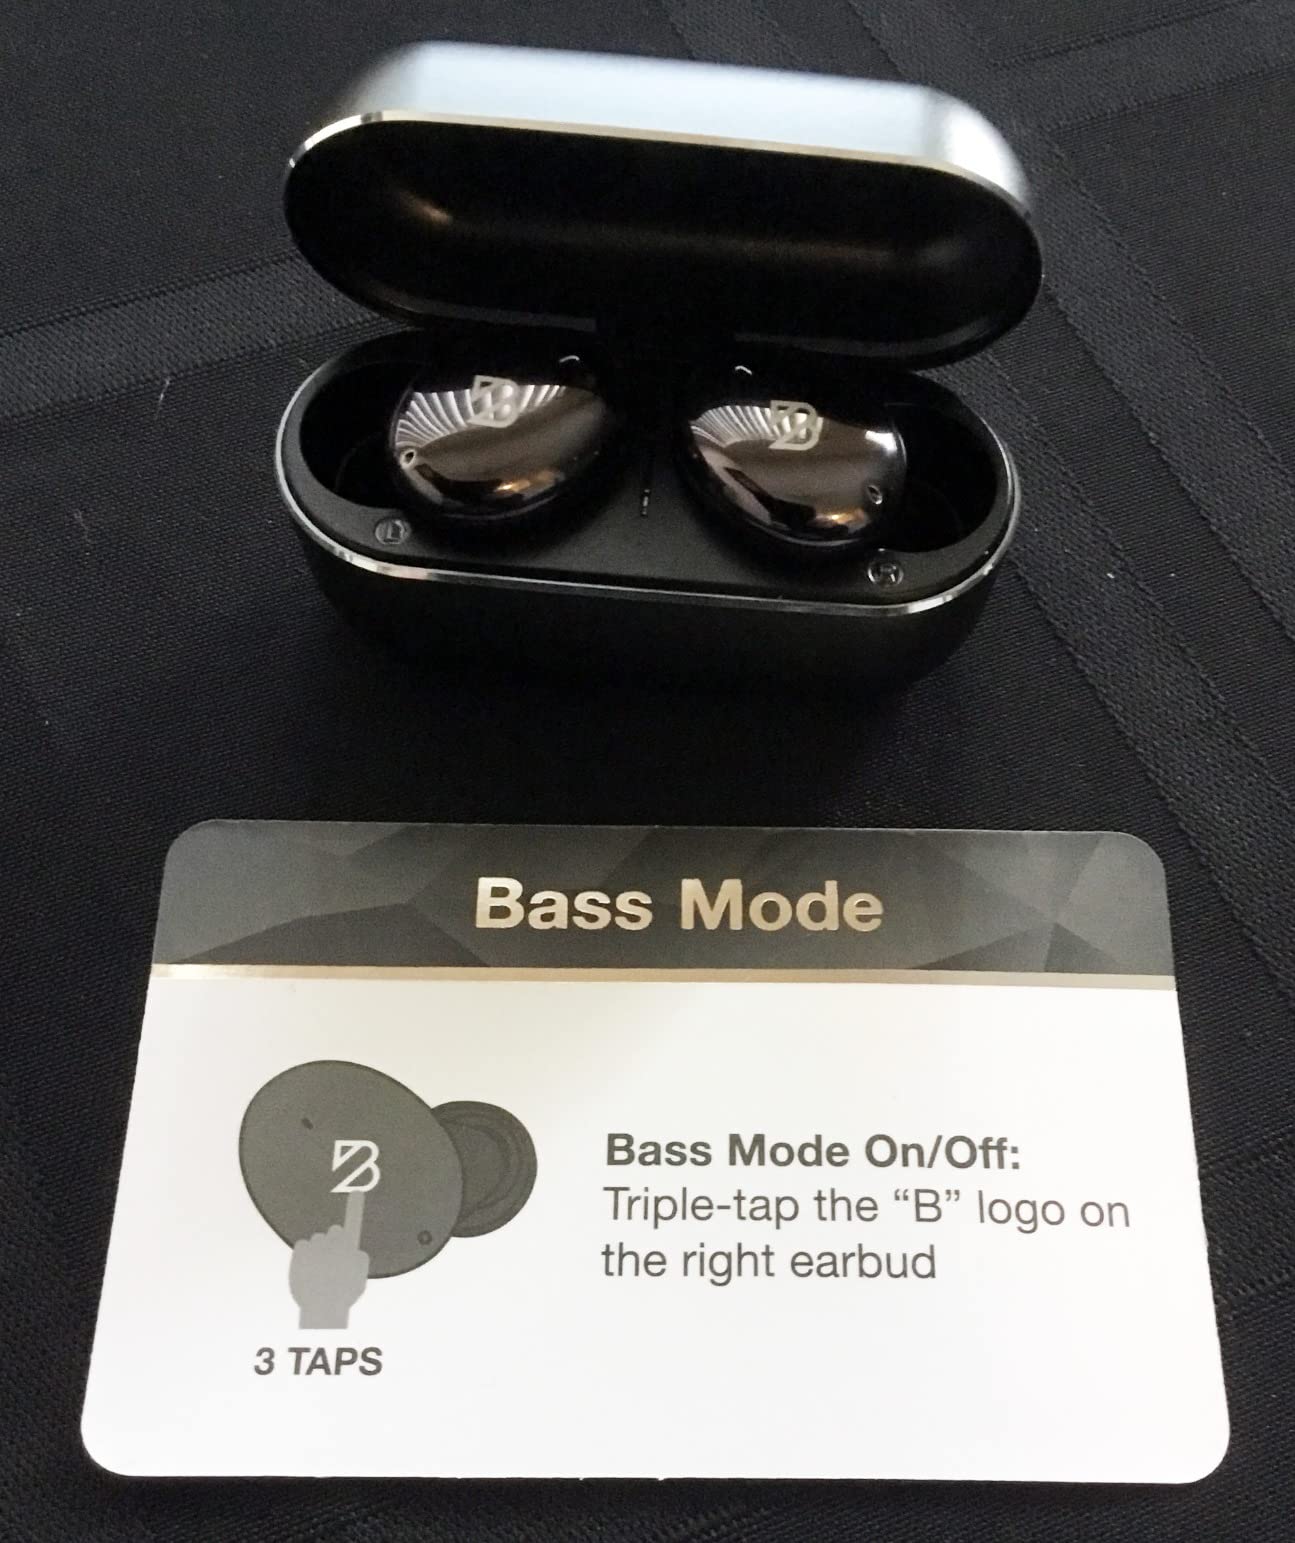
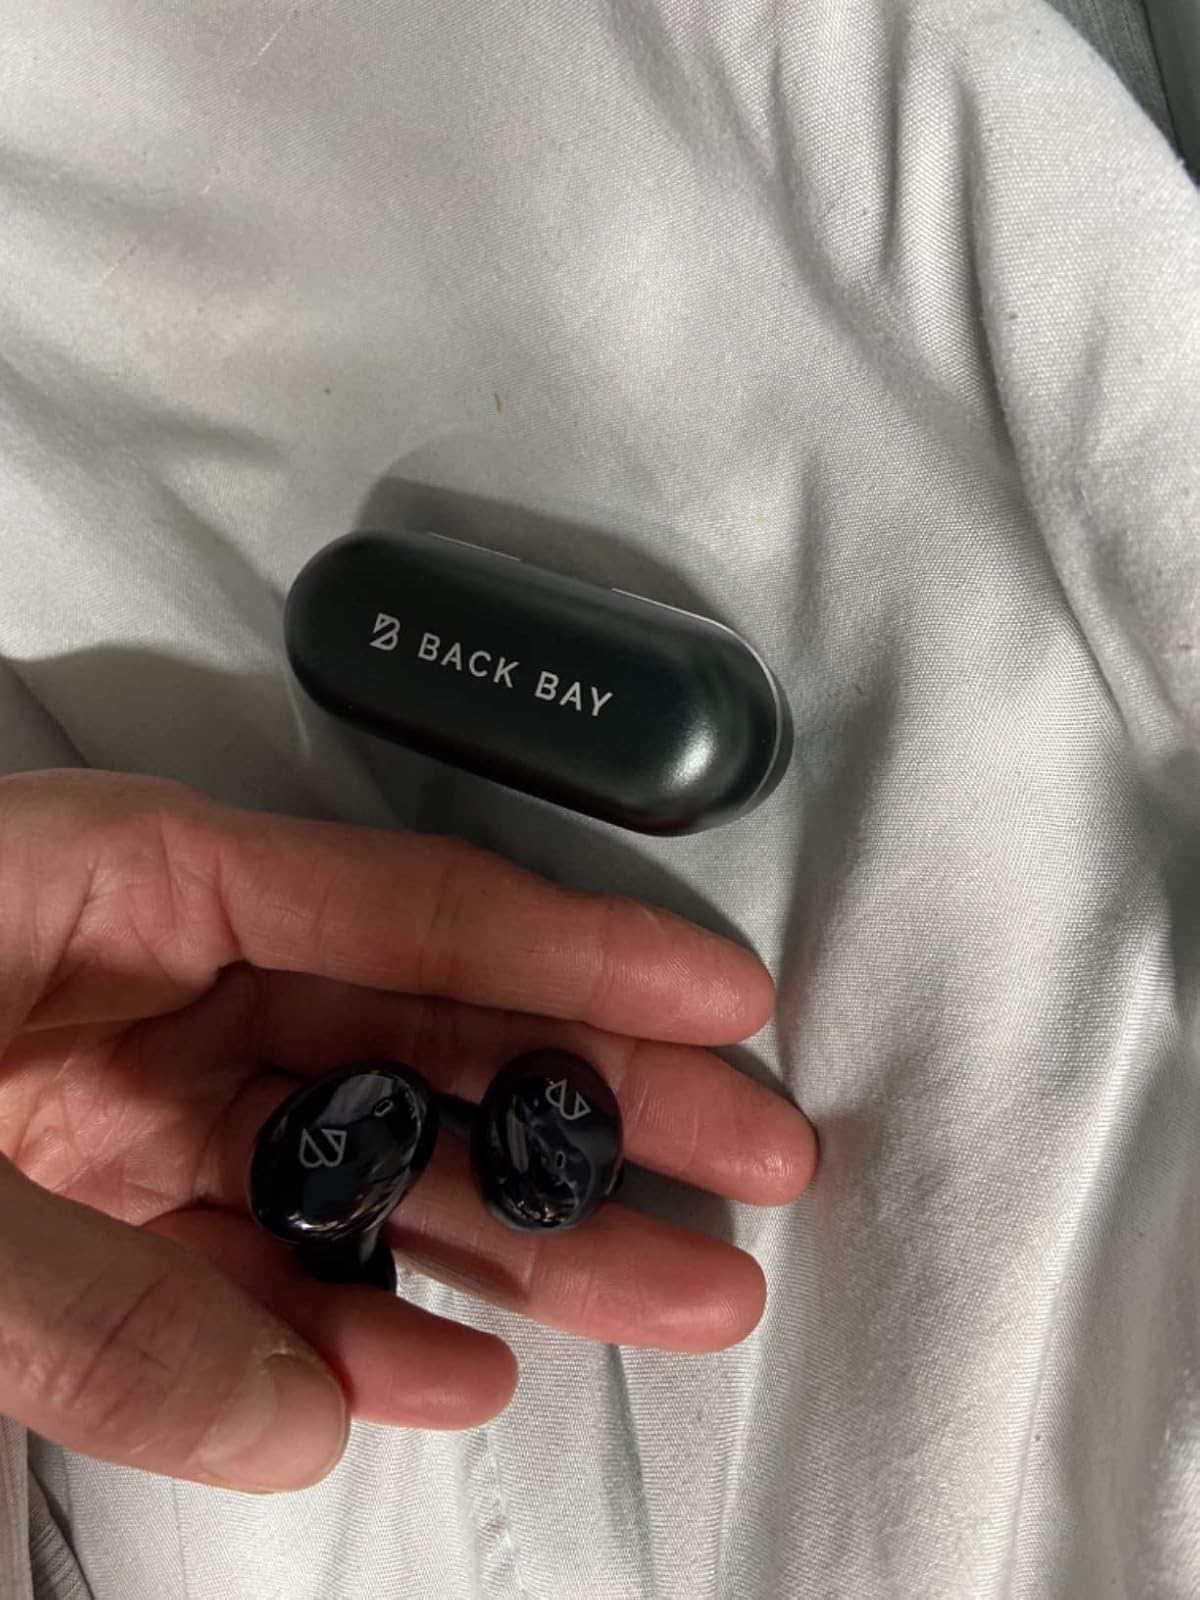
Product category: earbuds
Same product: yes